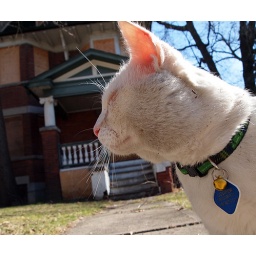
We went to photograph the abandoned houses and got followed by a cat named Lucifer.